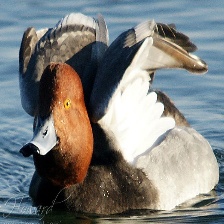
Species: RED HEADED DUCK
Scientific name: AYTHYA AMERICANA
ImageNet parent category: drake